Collaboration with Nazi Germany and Fascist Italy

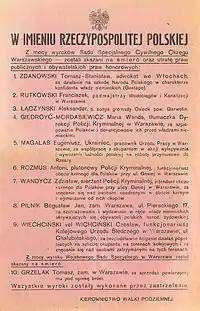
Polish resistance poster announcing the execution of several Polish and Ukrainian collaborators and blackmailers ("szmalcowniks"), September 1943

In the early twentieth century, many Jews viewed France as a nation of justice and opportunity, particularly in light of the eventual exoneration of Alfred Dreyfus. Holocaust historian Susan Zuccotti notes that some Jewish immigrants from Eastern Europe even chose France over the United States because they believed it to be a country where the rule of law could prevail, even against antisemitism. By 1940, approximately 330,000 Jews were living in France, and while antisemitic sentiment existed, many Jewish families felt relatively secure and integrated into French society.